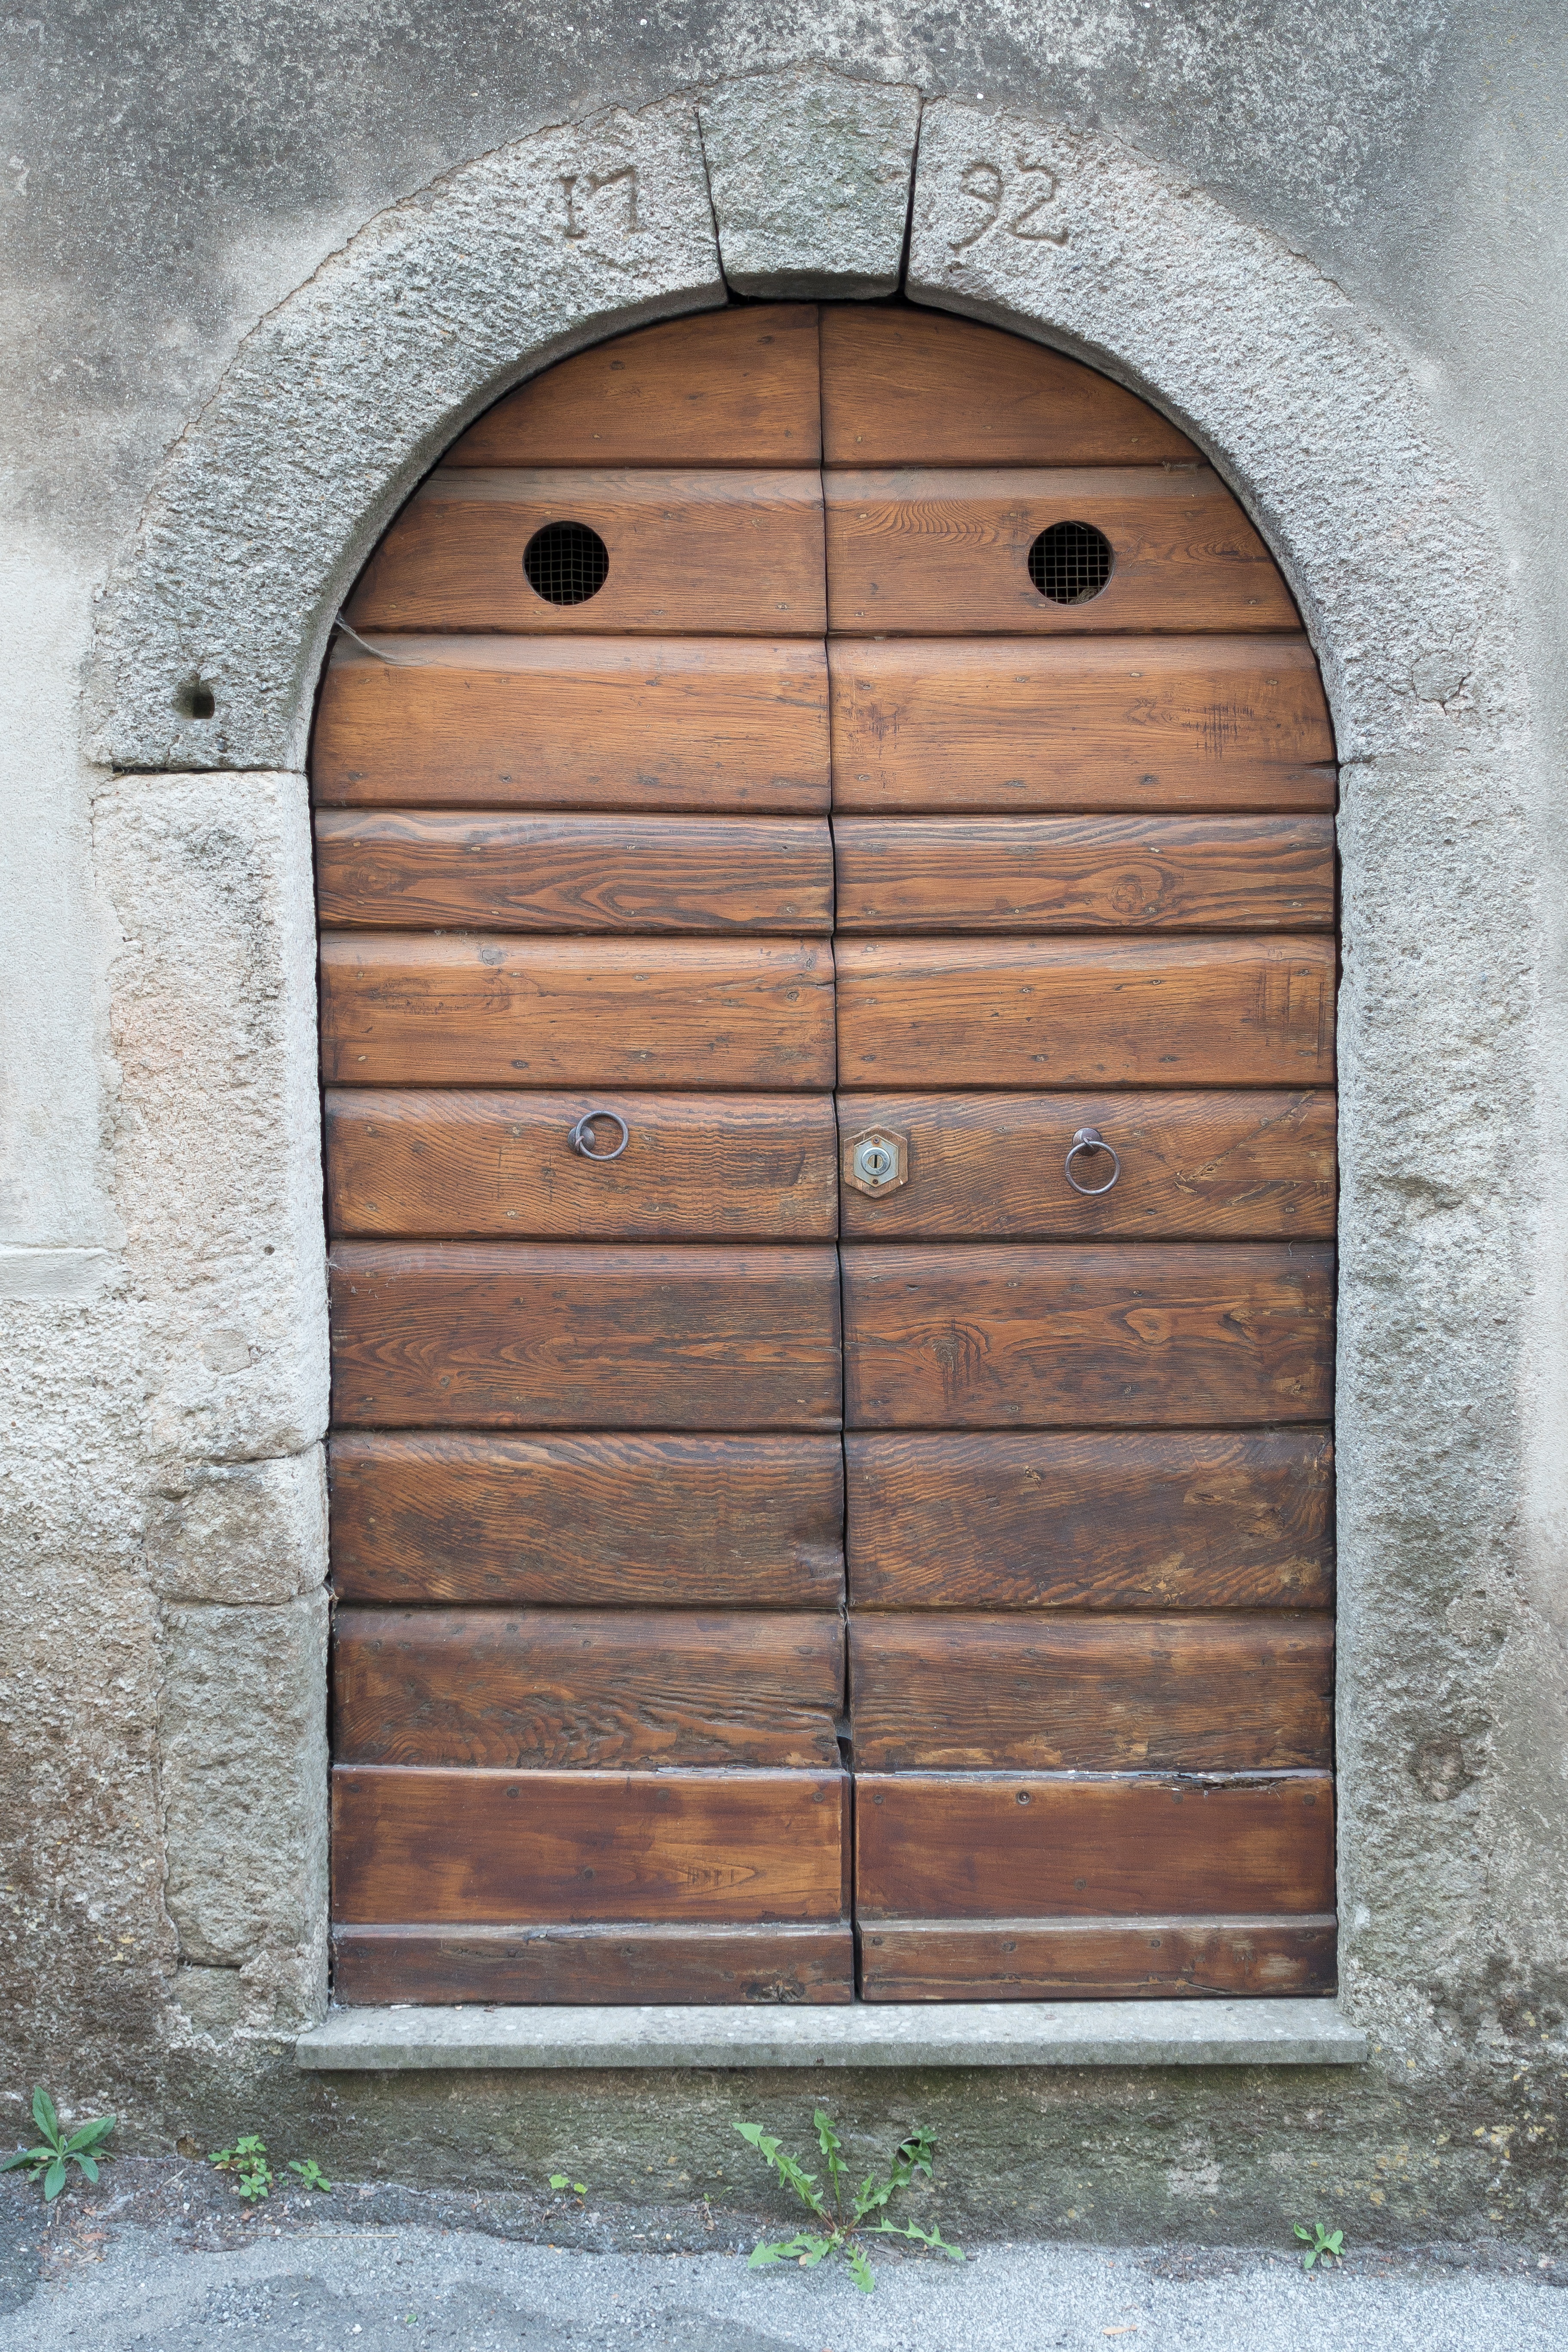
wood, building, home, arch, furniture, gate, door, apartment, front door, input, house entrance, portal, natural stone, door handle, lintel, input range, garage door, man made object